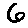
Label: 6